Ami Magazine

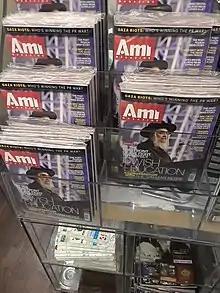
"Ami Magazine"s for sale in Lakewood, New Jersey

"Ami" has featured interviews with politicians including President Donald Trump, Senator Ted Cruz, Senator Marco Rubio, Newt Gingrich, Ron Paul, George Pataki, Ben Carson, former White House Press secretaries Sean Spicer and Ari Fleischer and former White House counsel John Dean. "Ami" has also interviewed rabbis including Yissachar Dov Rokeach, Yisrael Horowitz of Kaliv, Dovid Soloveitchik, Baruch Mordechai Ezrachi, Nissan Kaplan, Manis Friedman, Reuven Feinstein, and Nosson Scherman.